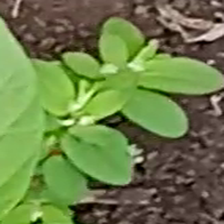
Weed species: Graceful_Sandmart_(Euphorbia hypericifolia)